Too Hot to Handle season 4

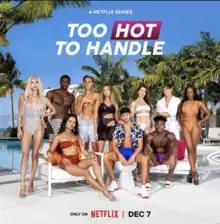
Promotional poster

The fourth season of "Too Hot to Handle" premiered on December 7, 2022. The season was ordered by Netflix in February 2022, and was filmed at the Emerald Pavilion in Turks and Caicos Islands.